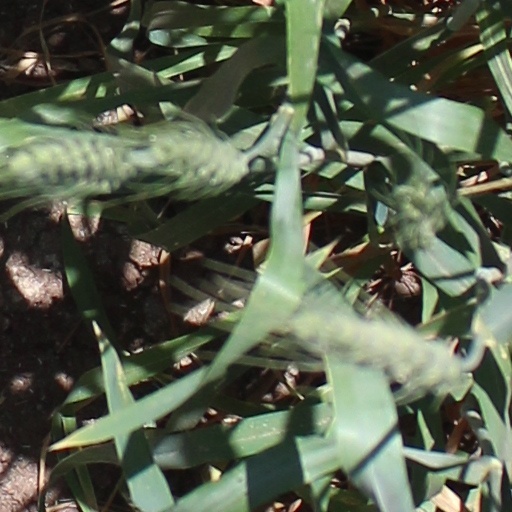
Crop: wheat